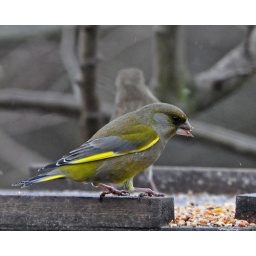
Taken from the drivers seat in the car park in rainy lunchtime conditions, Ladywalk Nature Reserve, Hams Hall, Warwickshire